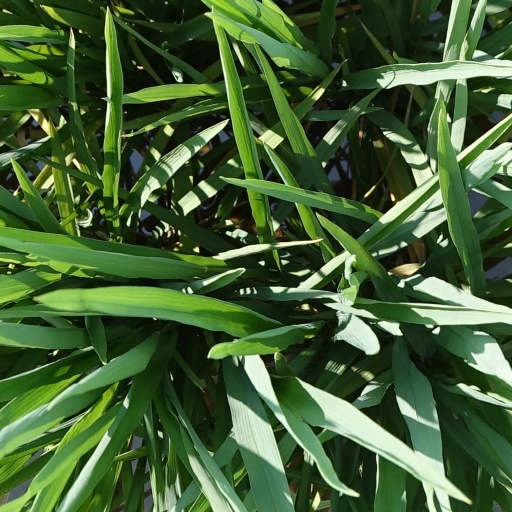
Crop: rice